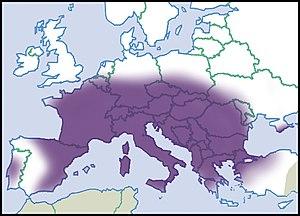
Repartition en Europe, niveau de connaissance de 2012. Description de la source en français Italiano: Distribuzione in Europa, livello di conoscenza del 2012. Descrizione della fonte in italiano Português: Distribuição na Europa, nível de conhecimento de 2012. Descrição da fonte em português Čeština: Distribuce v Evropě, úroveň znalostí v roce 2012 Polski: Dystrybucja w Europie, poziom wiedzy z 2012 roku Русский: Распространение в Европе, уровень знаний в 2012 году